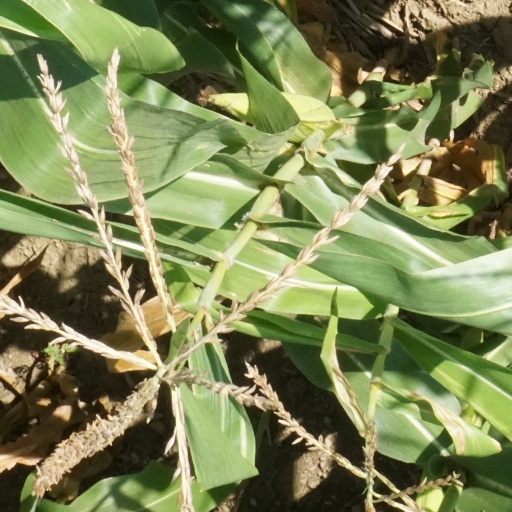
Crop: maize; corn